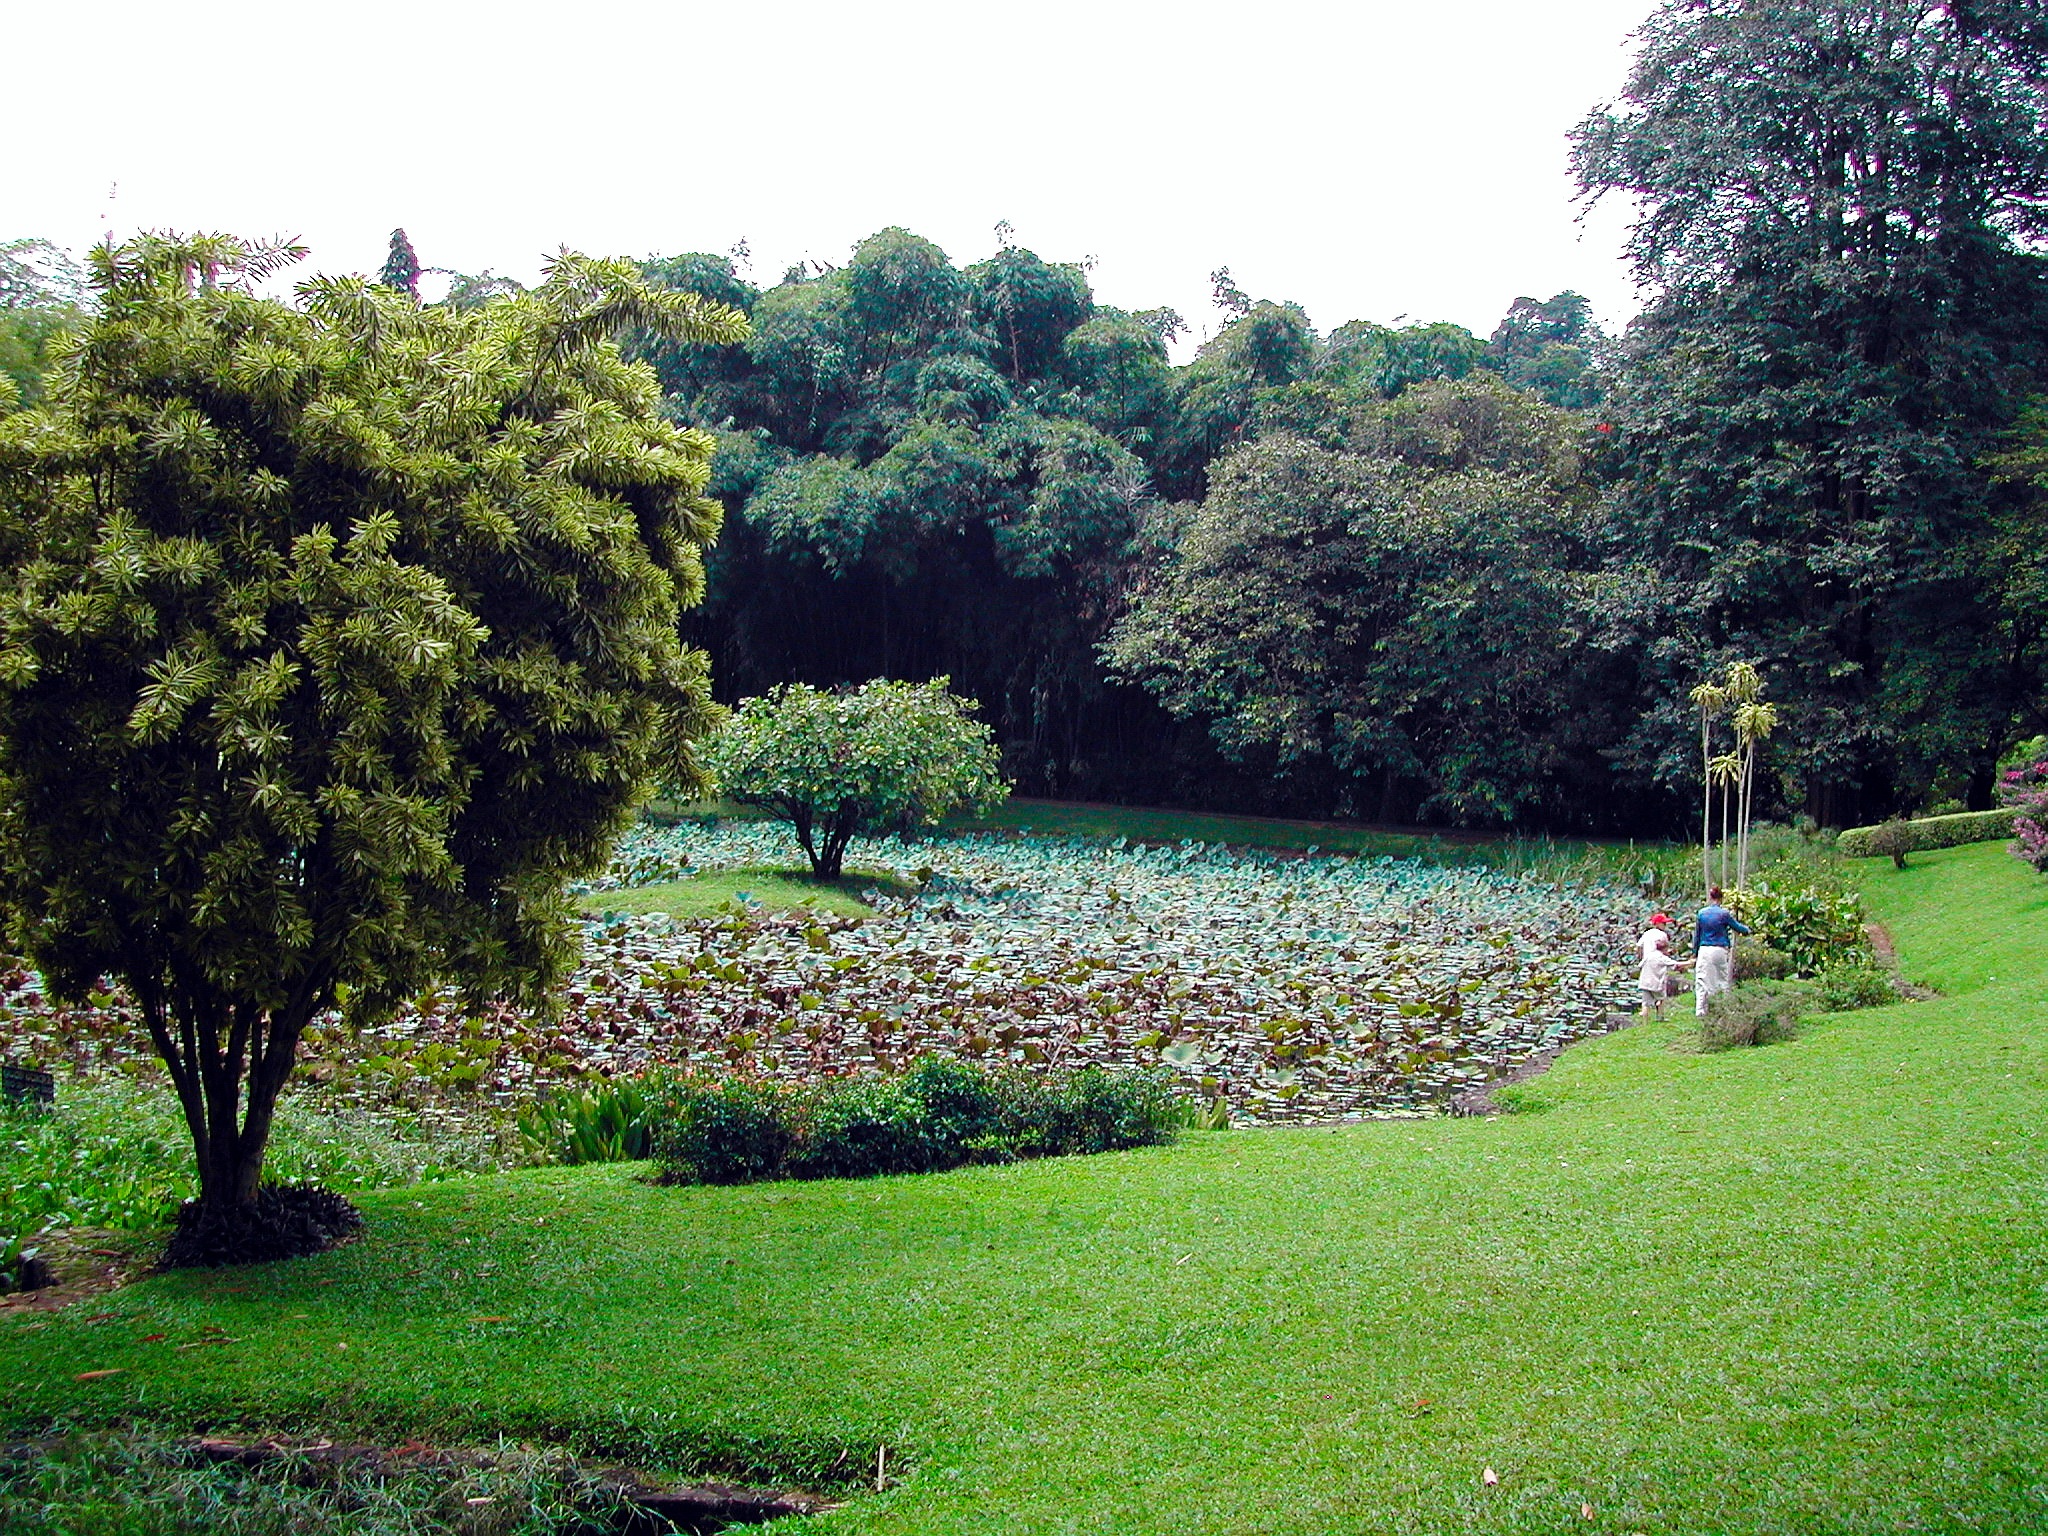
landscape, tree, grass, plant, lawn, meadow, flower, pond, green, park, botany, garden, waterway, shrub, lotus, botanical garden, woodland, ecosystem, sri lanka, rural area, woody plant